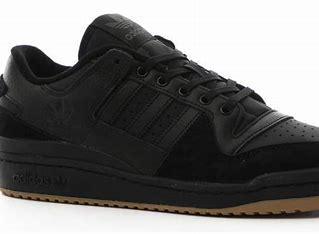
Brand: adidas
Model: Forum Skate